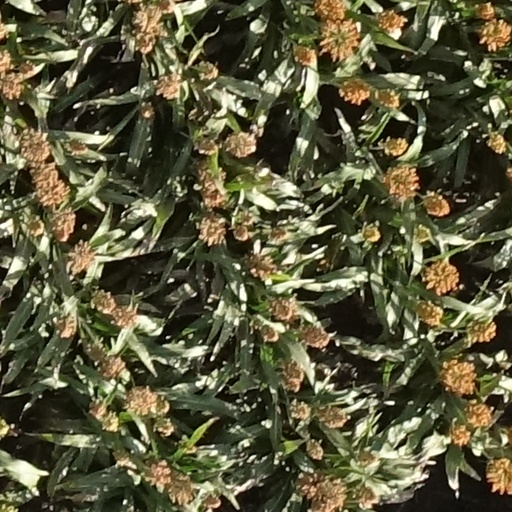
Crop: sorghum